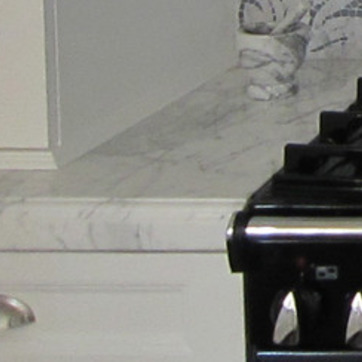
Material: polishedstone